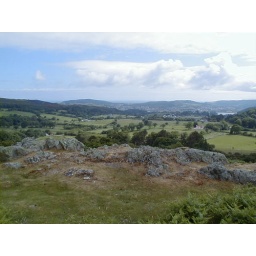
veiw of Conwy castle in the distance at the river mouth, from the site of a prehistoric hillfort